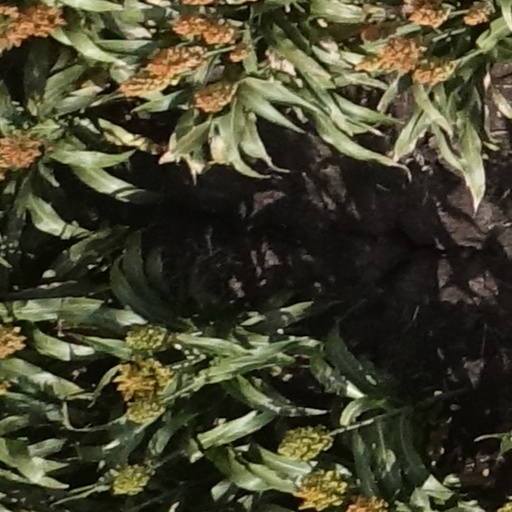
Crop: sorghum